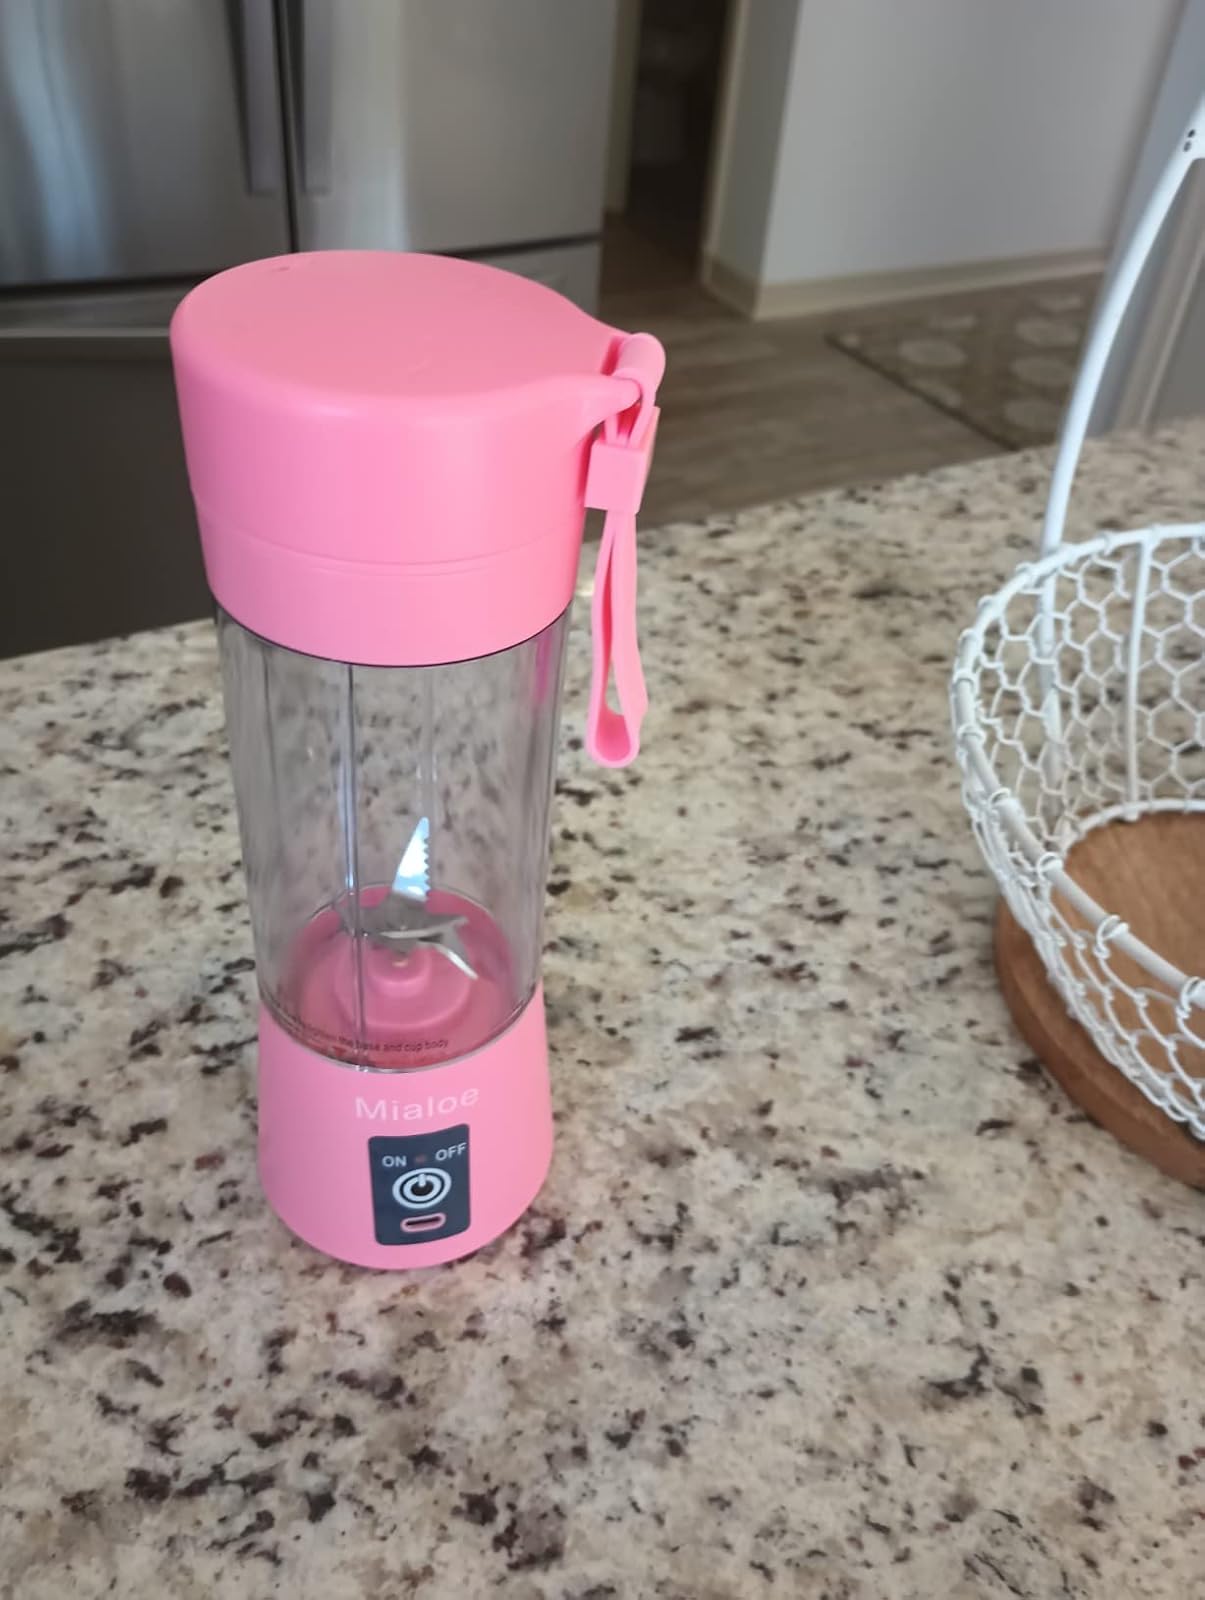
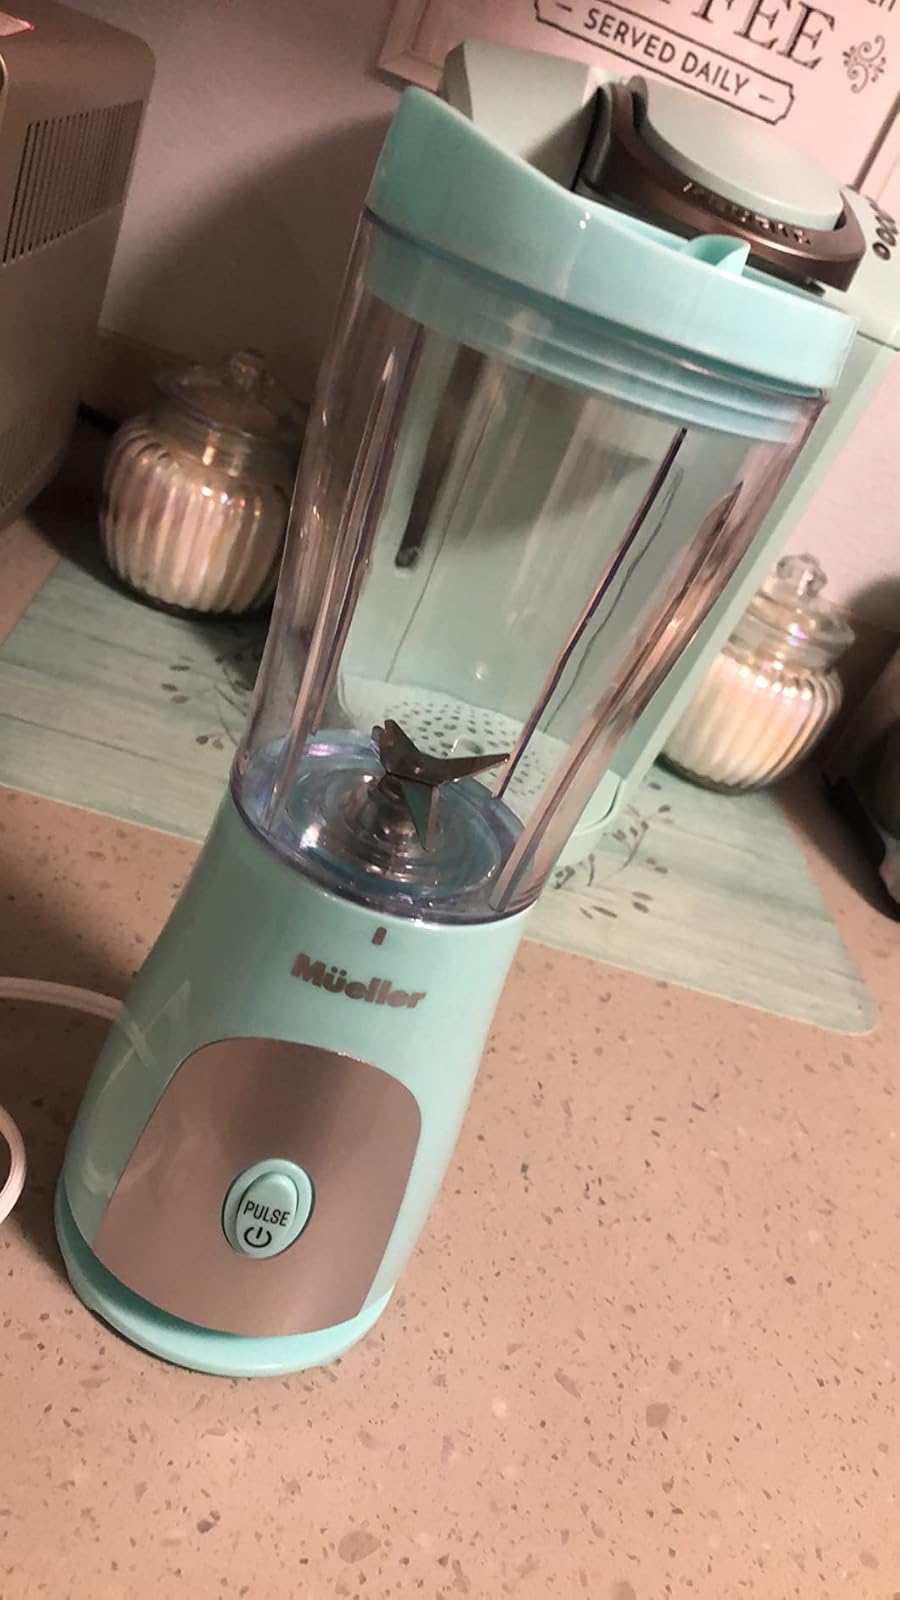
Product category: items_blender
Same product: no